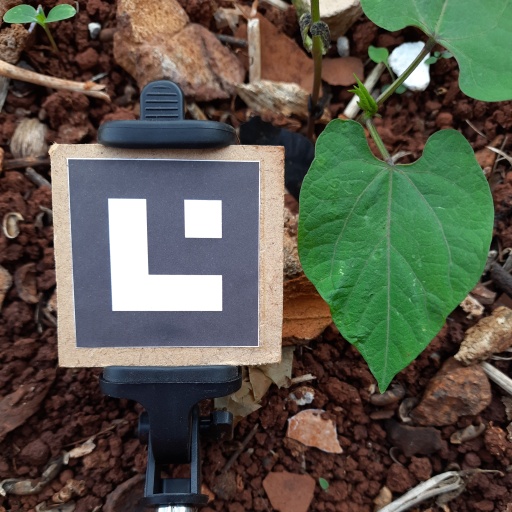
Observations: flat surface, no eating holes, under shade